Darrell Johnson

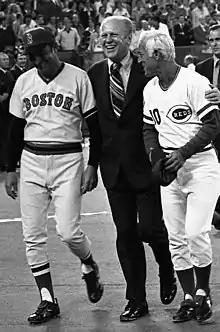
Johnson (left) with President Gerald Ford and Sparky Anderson in 1975

As a big-league manager, Johnson led three different teams over eight seasons. His career began when he succeeded Eddie Kasko following the conclusion of the Red Sox's 1973 campaign on September 30. His biggest success came during his Red Sox posting when he compiled a win–loss record of 220–188 for a .539 winning percentage. He guided Boston to a 95–65 (.594) mark in and a first-place finish in the AL East. The Sox then swept the three-time defending world champion Oakland Athletics in the playoffs, 3–0, to win the American League pennant. But they lost to the Cincinnati "Big Red Machine" in the thrilling 1975 World Series, four games to three. In an interview conducted by Tim Russert on CNBC in 2003, Baseball Hall of Fame catcher Carlton Fisk named Johnson as the biggest influence in his professional life. Johnson also had his detractors, such as Bill Lee, who stated that the team won "despite our manager", who did not communicate well with his players and even had his pitching coach stationed in the Red Sox bullpen rather than the dugout during the 1975 Series.